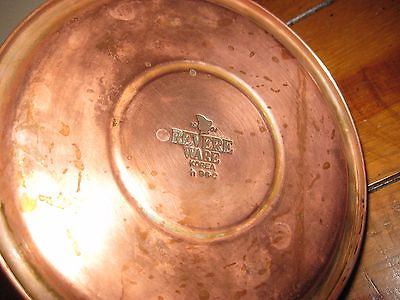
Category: kettle